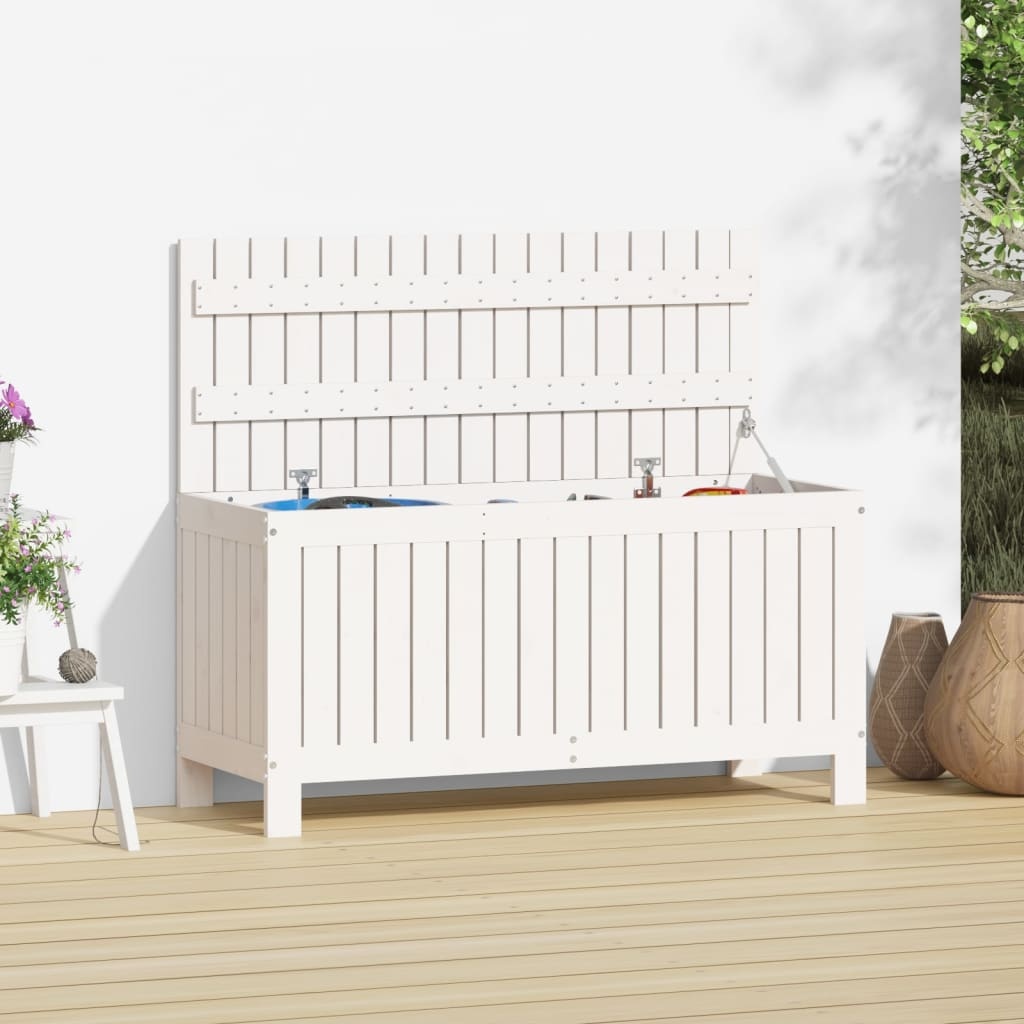
Garden Storage Box White 108x42.5x54 cm Solid Wood Pine
Brand: vidaXL
This garden storage box is an ideal storage solution and makes a great decorative addition to your living space. Solid pine wood: Solid pine wood is a beautiful natural material. Pine wood has a straight grain, and the knots give the material its signature, rustic look.Ample storage space: The wooden storage case provides ample storage space to help you sort out your garden tools, fitness equipment, cushions, toys, and other things.Hydraulic gas lift lid: You can open and close the lid easily with the hydraulic gas lift.Great ventilation: The garden cushion box is designed with open slats which guarantee optimal ventilation. Note:Each product comes with an assembly manual in the box for easy assembly.In order to extend the life of your outdoor furniture, we recommend you to protect it with a waterproof cover. Colour: White Material: Solid pinewood Dimensions: 108 x 42.5 x 54 cm (W x D x H)
Category: Furniture > Outdoor Furniture > Outdoor Storage Boxes